Ken Clay

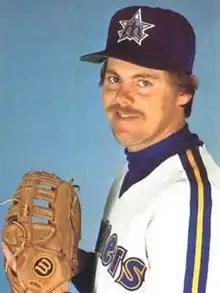
Clay in 1981

Kenneth Earl Clay (born April 6, 1954) is an American former Major League Baseball right-handed pitcher. He played for the New York Yankees (1977-1979), Texas Rangers (1980), and Seattle Mariners (1981), winning back-to-back World Series titles with the Yankees in 1977 and 1978. He was born in Lynchburg, Virginia.